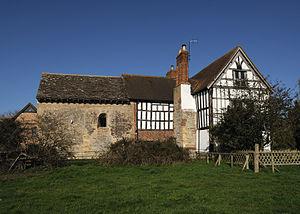
L’architecture saxonne désigne une période de l’Histoire de l'architecture en Angleterre, et dans une partie du Pays de Galles : celle qui s'étend de la seconde moitié du Vᵉ siècle à la Conquête normande.